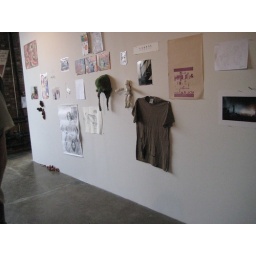
jerry's friend adam picked up the tshirt i screened for this, the brown shirt pinned to the wall in this picture